Dino Spadetto

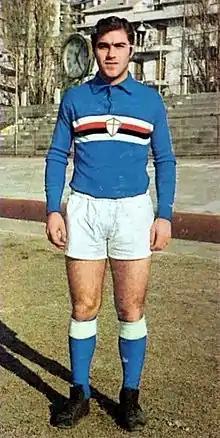
Spadetto with Sampdoria in 1970

Dino Spadetto (born January 25, 1950, in Caerano di San Marco) is an Italian former professional footballer who played as a striker.